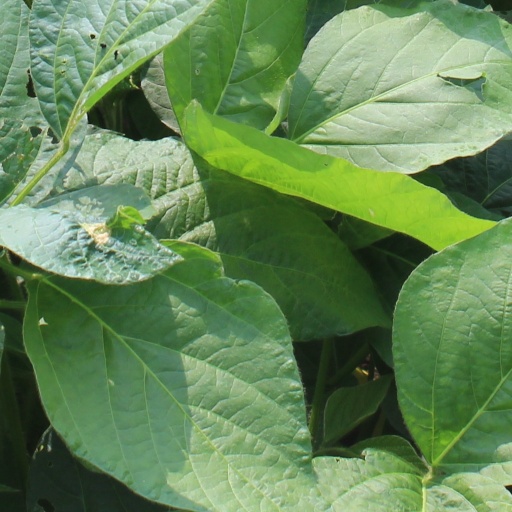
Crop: soybean